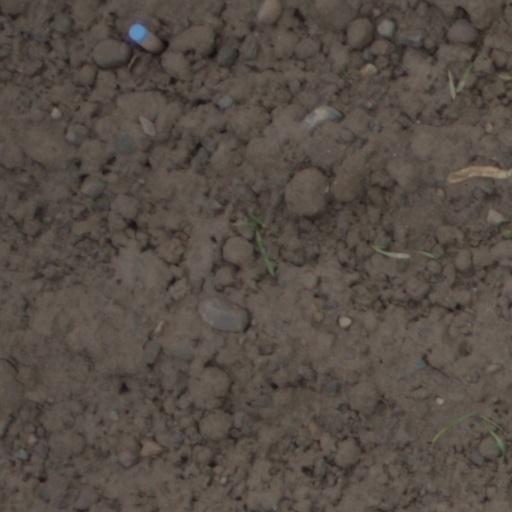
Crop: wheat